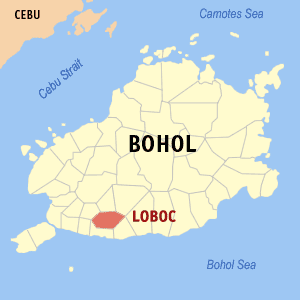
Loboc est une municipalité de la province de Bohol, aux Philippines. D’après le recensement de 2015, elle compte 15 993 habitants.